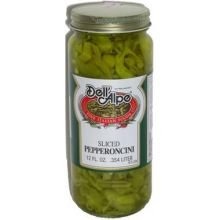
Item Name: Dell Alpe Pepperoncini, Sliced, 12-Ounce (Pack of 12)
Value: 144.0
Unit: Ounce

Price: 54.95